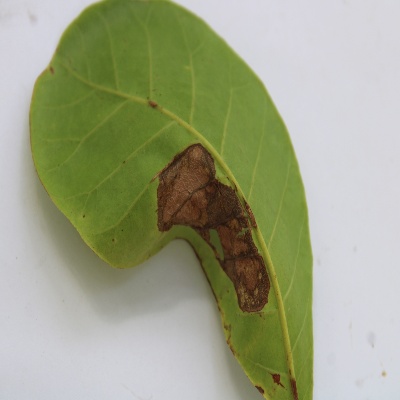
Crop: Cashew
Condition: leaf miner